Clay mineral

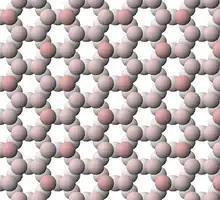
View of tetrahedral sheet structure of a clay mineral. Apical oxygen ions are tinted pink.

Like all phyllosilicates, clay minerals are characterised by two-dimensional "sheets" of corner-sharing tetrahedra or octahedra. The sheet units have the chemical composition . Each silica tetrahedron shares three of its vertex oxygen ions with other tetrahedra, forming a hexagonal array in two dimensions. The fourth oxygen ion is not shared with another tetrahedron and all of the tetrahedra "point" in the same direction; i.e. all of the unshared oxygen ions are on the same side of the sheet. These unshared oxygen ions are called apical oxygen ions.